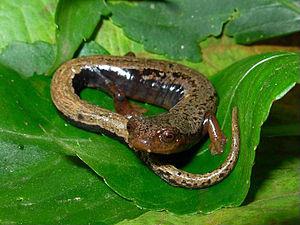
Bolitoglossa vallecula est une espèce d'urodèles de la famille des Plethodontidae.